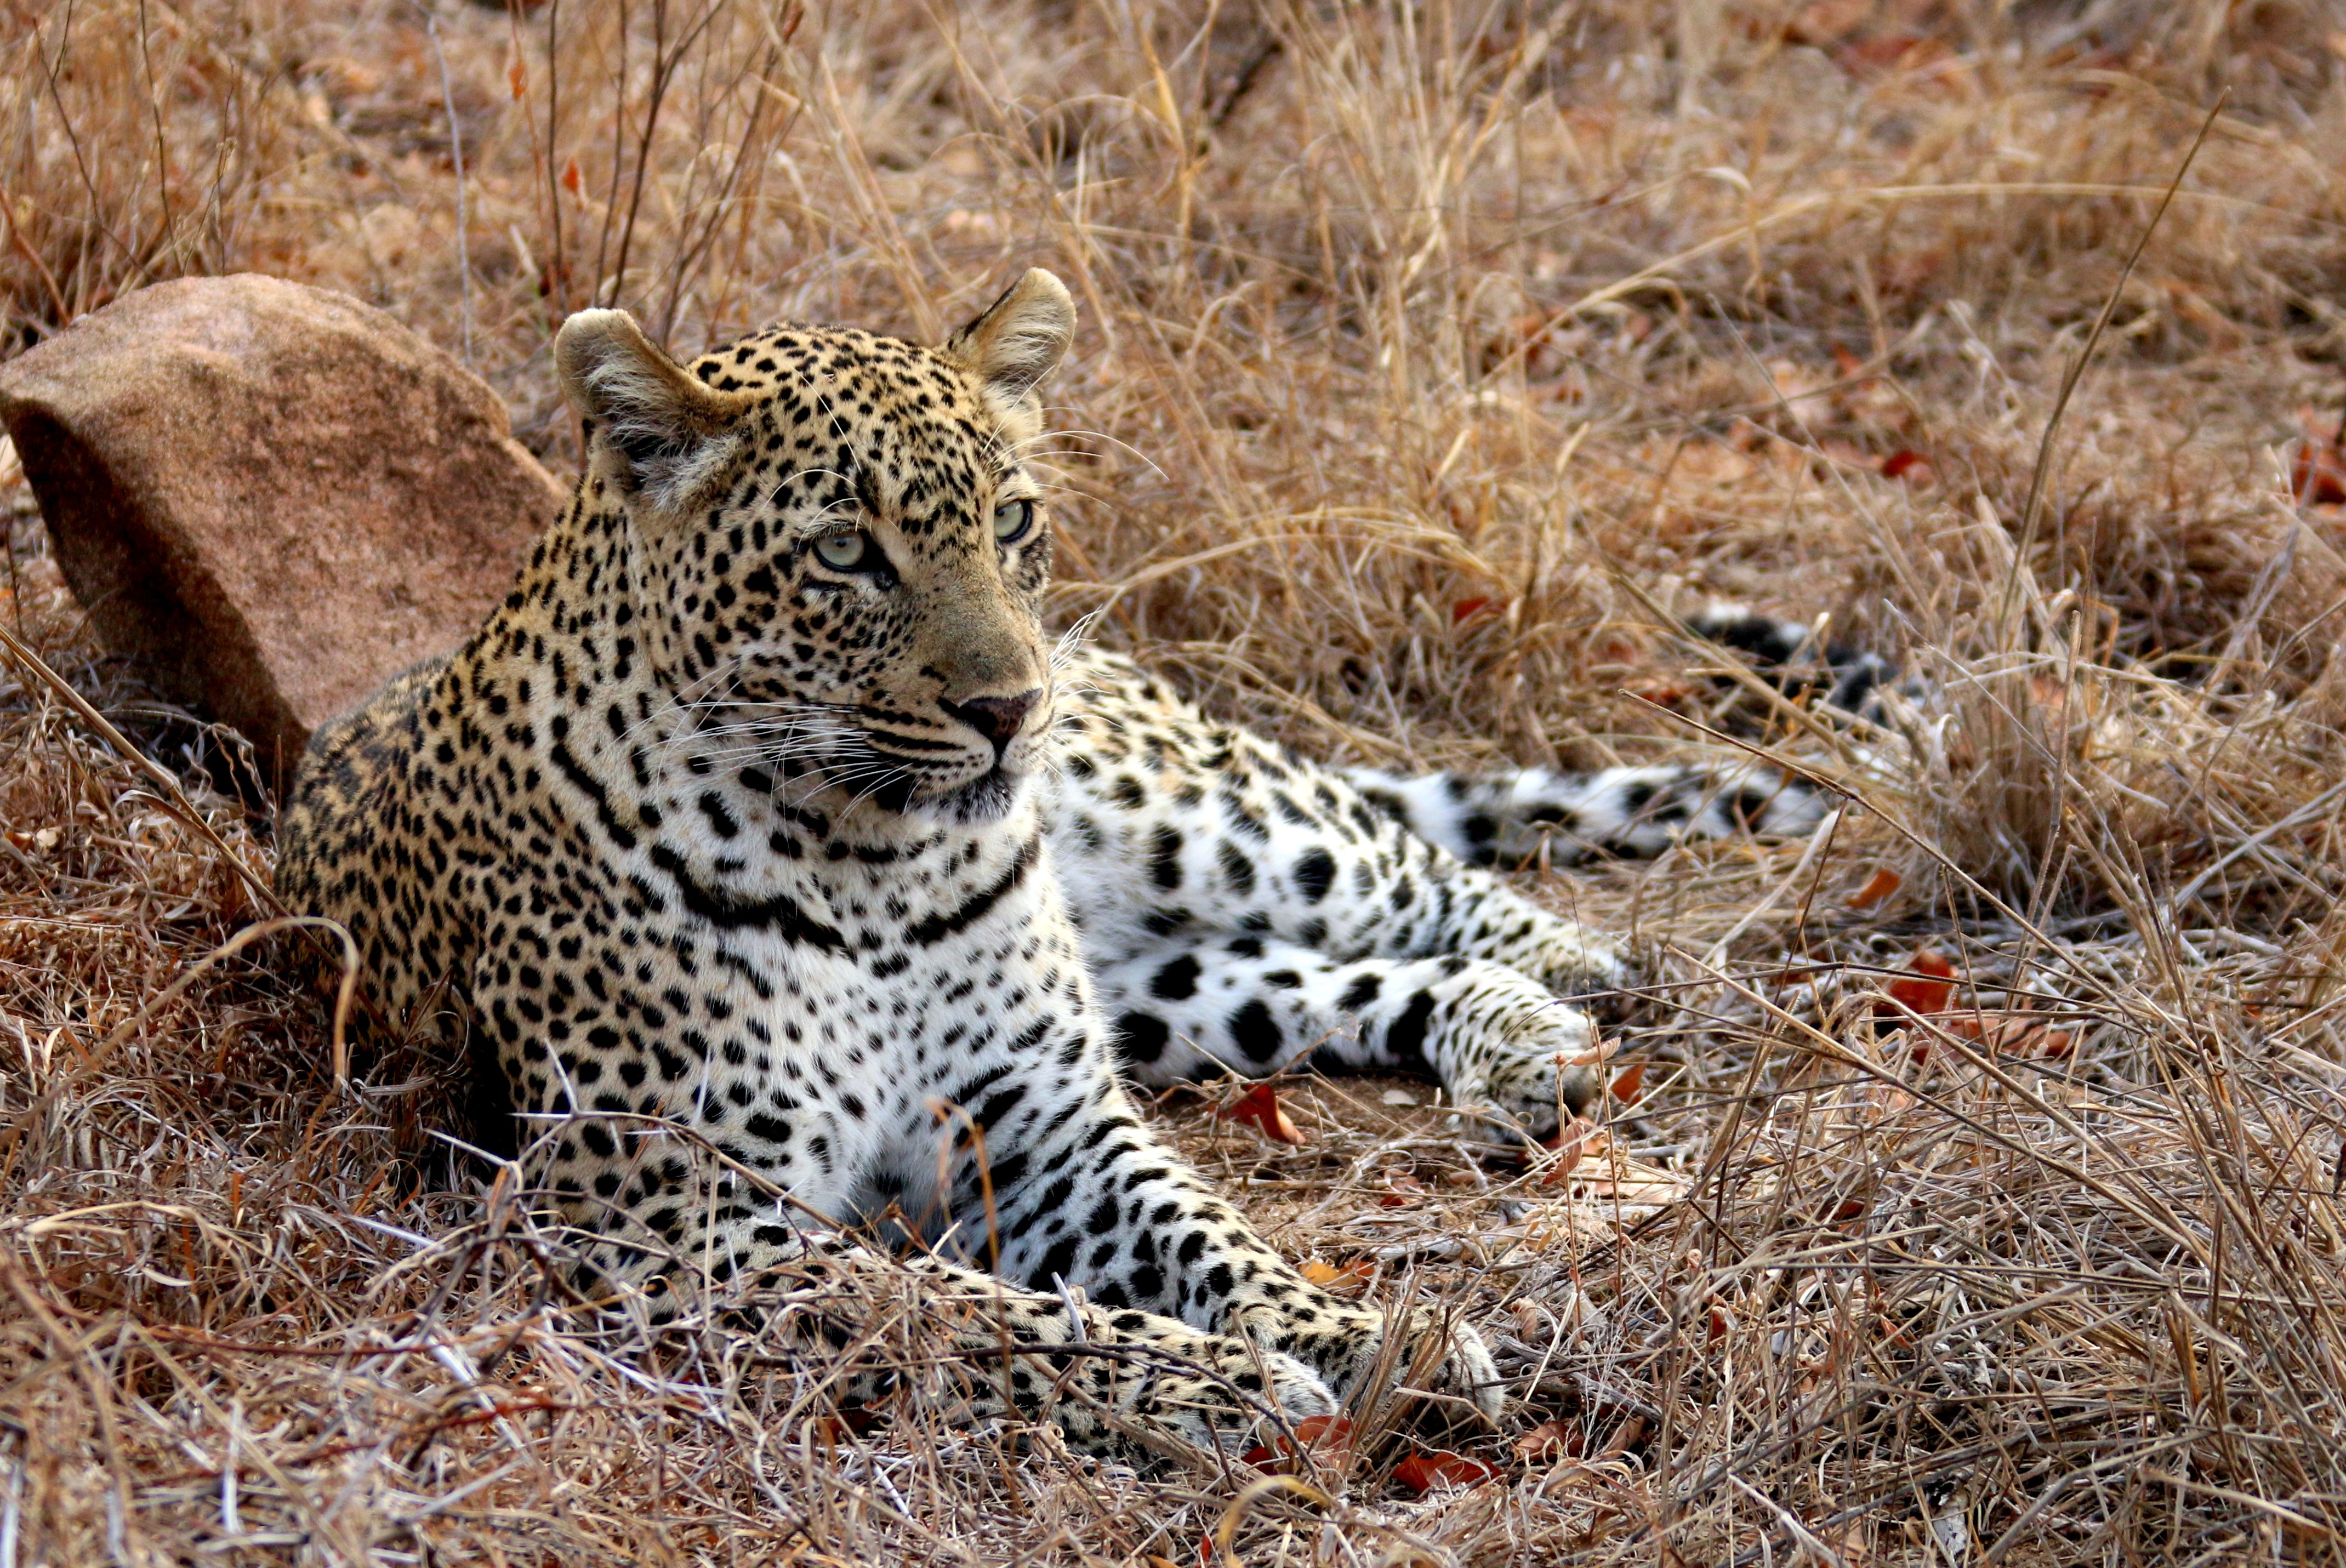
nature, photography, game, wildlife, wild, environment, zoo, fur, cat, natural, africa, feline, mammal, predator, fauna, savanna, leopard, relaxing, cheetah, south, sands, face, claws, animals, head, grasslands, endangered, beast, mammals, vertebrate, creature, big, jaguar, conservation, exotic, carnivore, hunter, safari, dangerous, spot, zoo animals, wild animals, sabi, kruger, big cats, jungle animals, cat like mammal